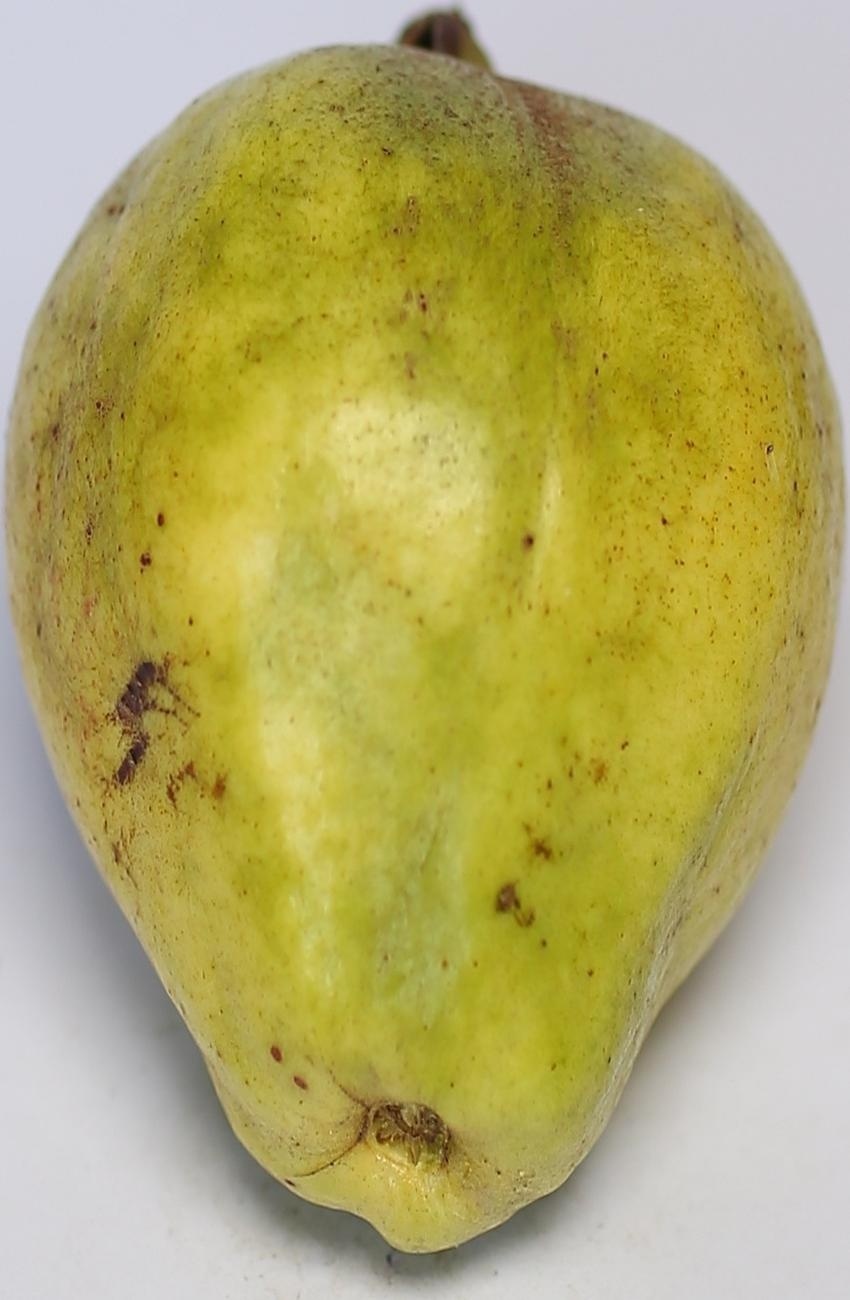
Maturity: mature-green
Variety: riyali